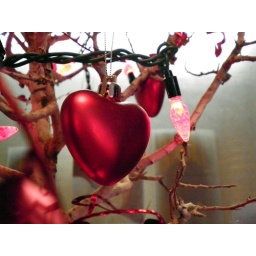
Cute holiday tree in the dentist's office.The red lights unfortunately didn't photograph as red. Ah well.34/365: 3 February 2011